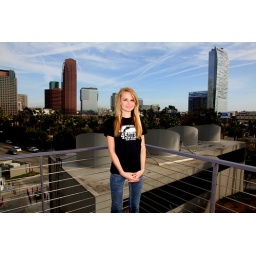
Photoshoot of a pretty girl with brown eyes in a t-shirt and jeans in downtown LA.